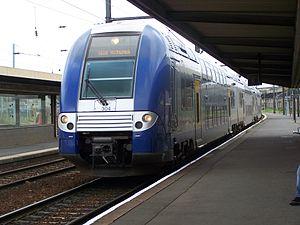
Venant de Valenciennes, arrivée d'un TER pour Lille-Flandres en gare de Douai, dans le Nord.
La gare de Douai est une gare ferroviaire française de la ligne de Paris-Nord à Lille, située à proximité du centre-ville de Douai, sous-préfecture du département du Nord, en région Hauts-de-France.